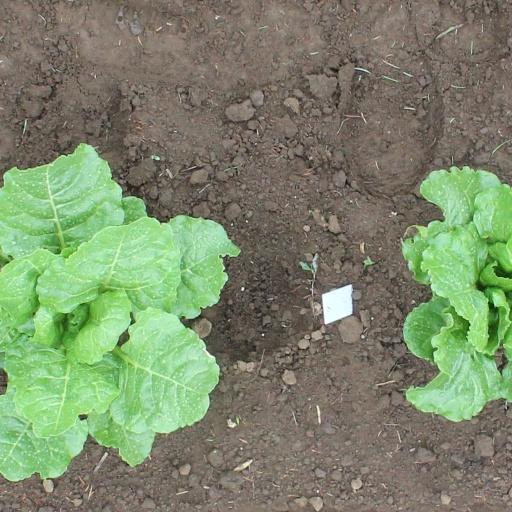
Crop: sugar beet